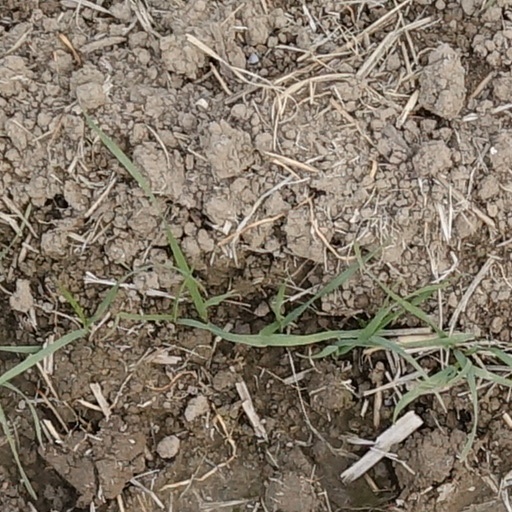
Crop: wheat